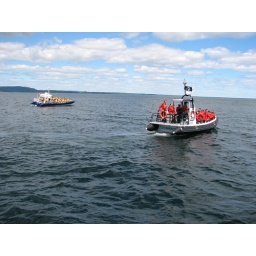
Our speed boat for whale watching in the ocean